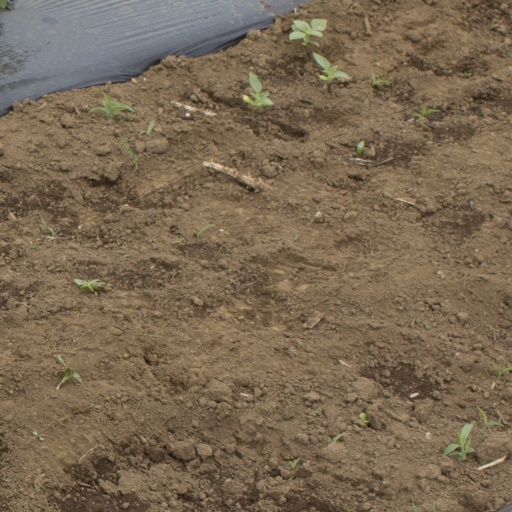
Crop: Jerusalem artichoke